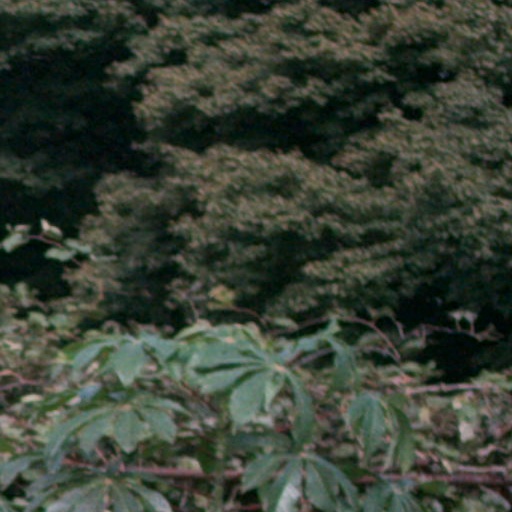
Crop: cassava